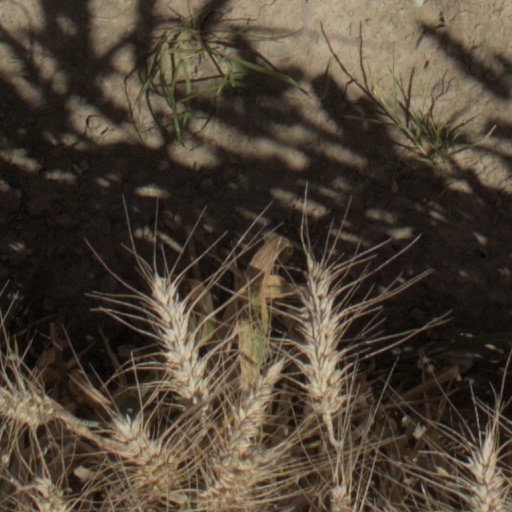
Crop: wheat